Art of the late 16th century in Milan

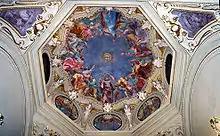
Carlo Urbino - "Pentecost" (16th cent.), Chapel of San Giuseppe, Church of San Marco

The facade of the building was designed taking into account the subsequent opening of a square, which would have been narrow anyway, so the measurements and proportions of the church were sized to give the small space as monumental an appearance as possible. The compositional scheme of the front is set on two horizontal orders and divided into five vertical sections: in the central one is the portal with a curvilinear tympanum supported by columns of Corinthian order; the side sections show a certain symmetry with bas-reliefs and niches, all surmounted by a triangular tympanum. The resulting facade represents a meeting point between typically Mannerist plasticism and the canons of Counter-Reformation architecture.